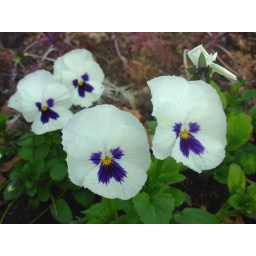
Pansies in the beds outside the rose garden, on the west side, at Gage Park in Topeka, KS